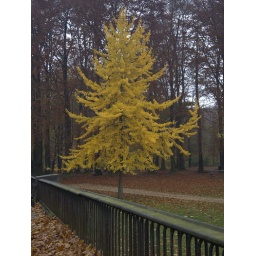
yellow tree in Bruxelles parc